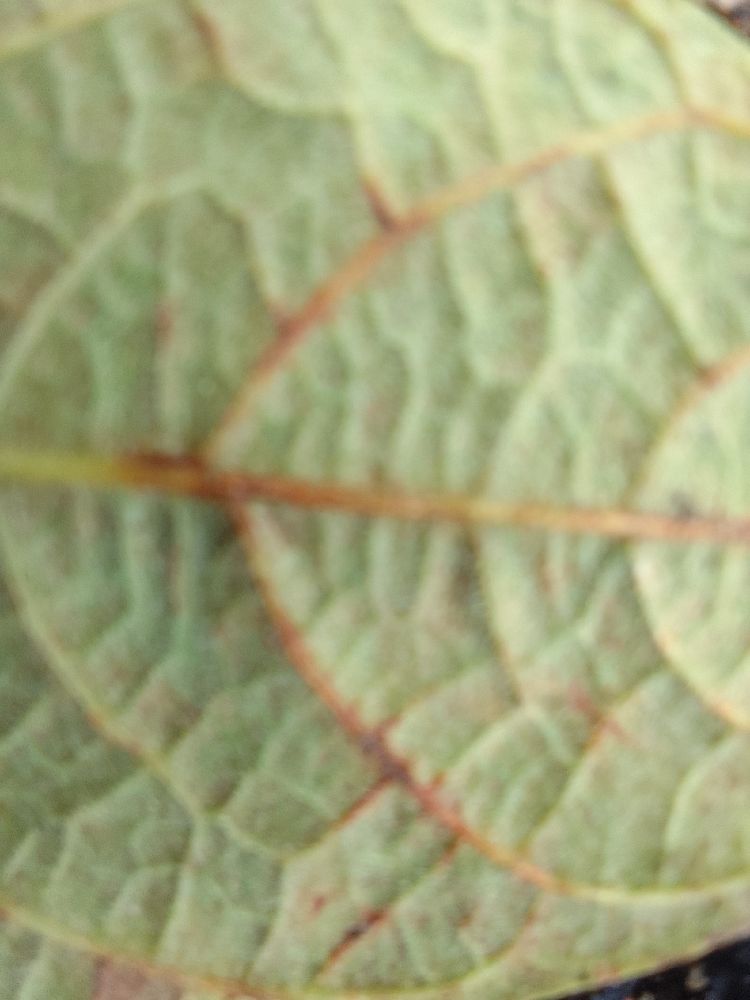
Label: anthracnose